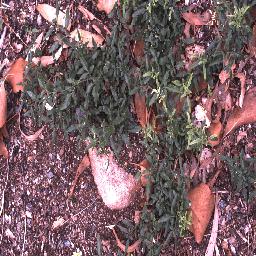
Label: negative